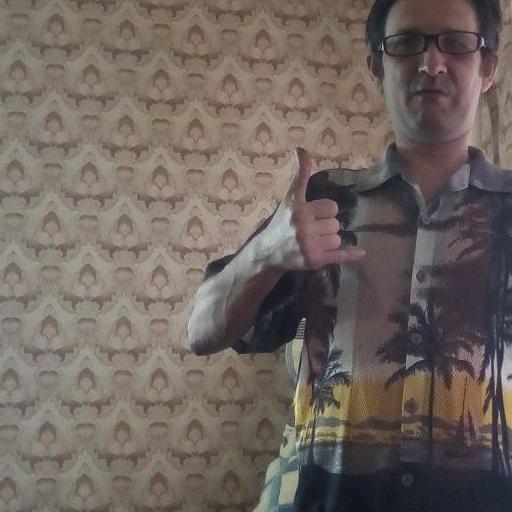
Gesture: call